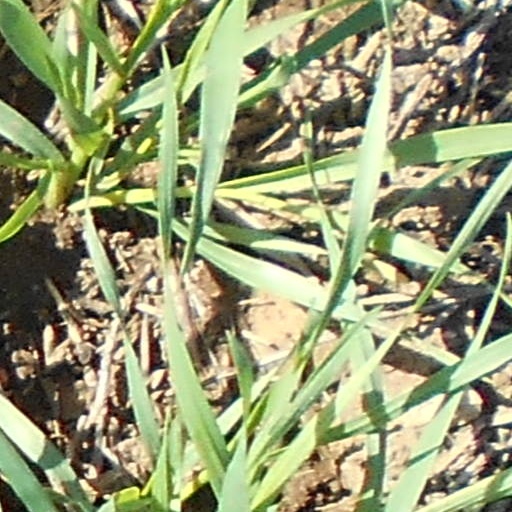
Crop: wheat